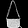
Label: Bag